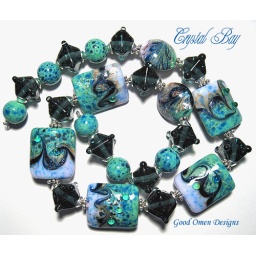
Another water set where the ocean meets fresh water &amp;amp; results in different colors of blue, lavender, green